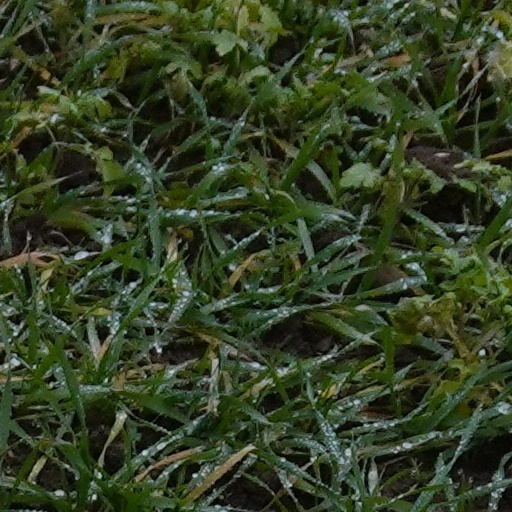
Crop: wheat